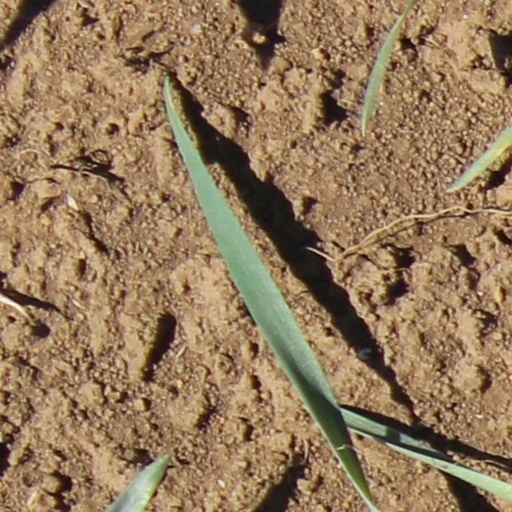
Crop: wheat